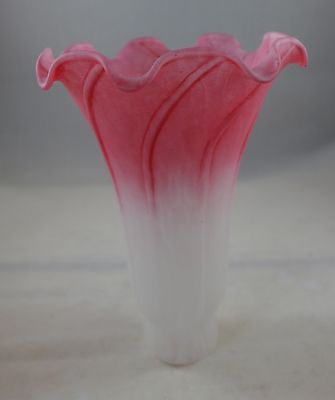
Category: lamp